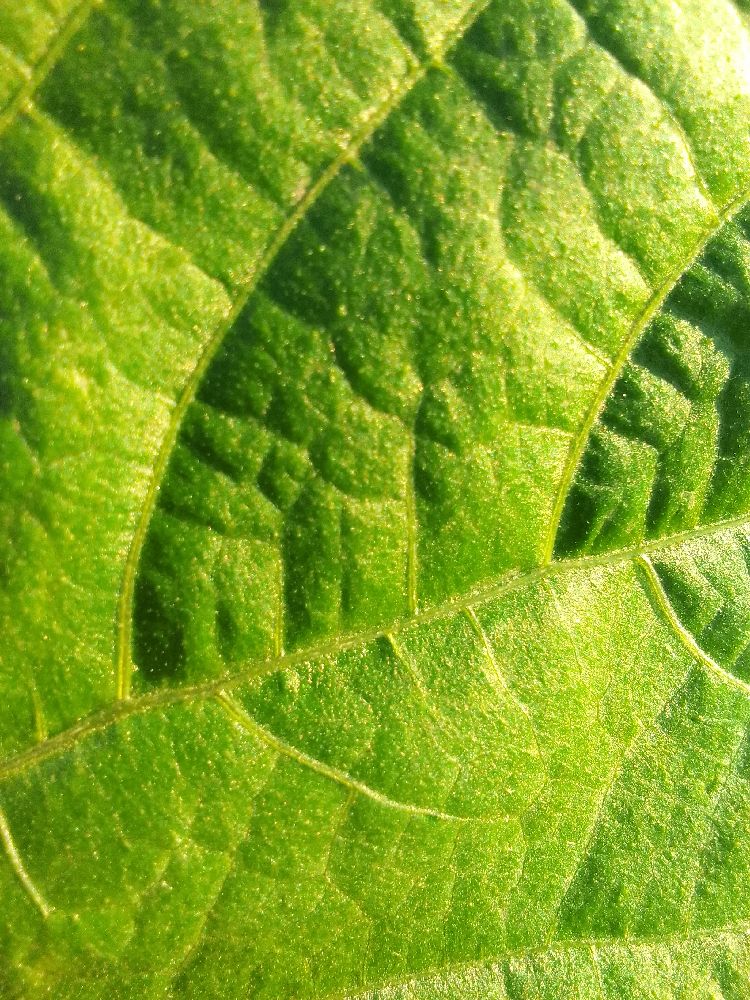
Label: healthy